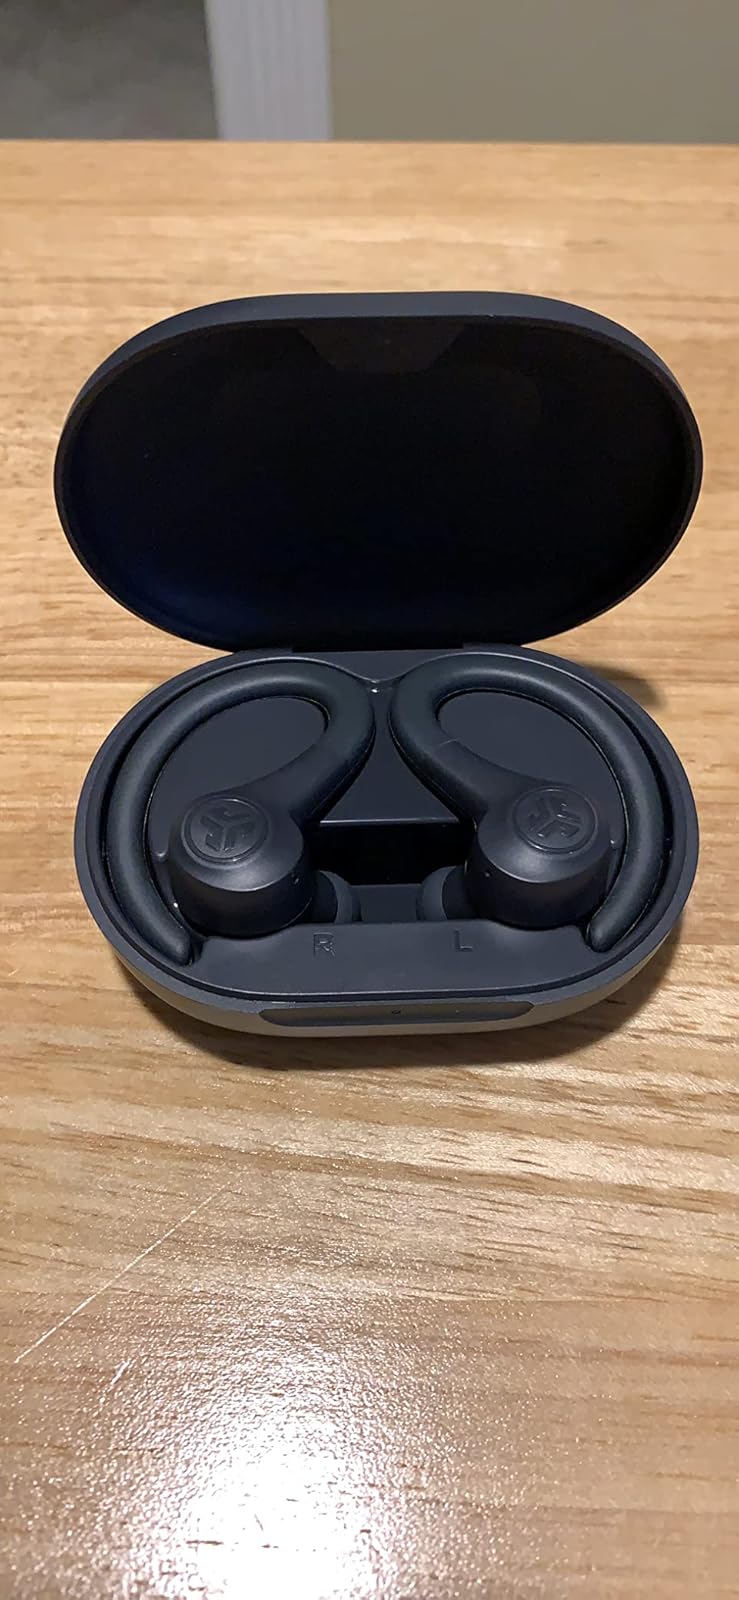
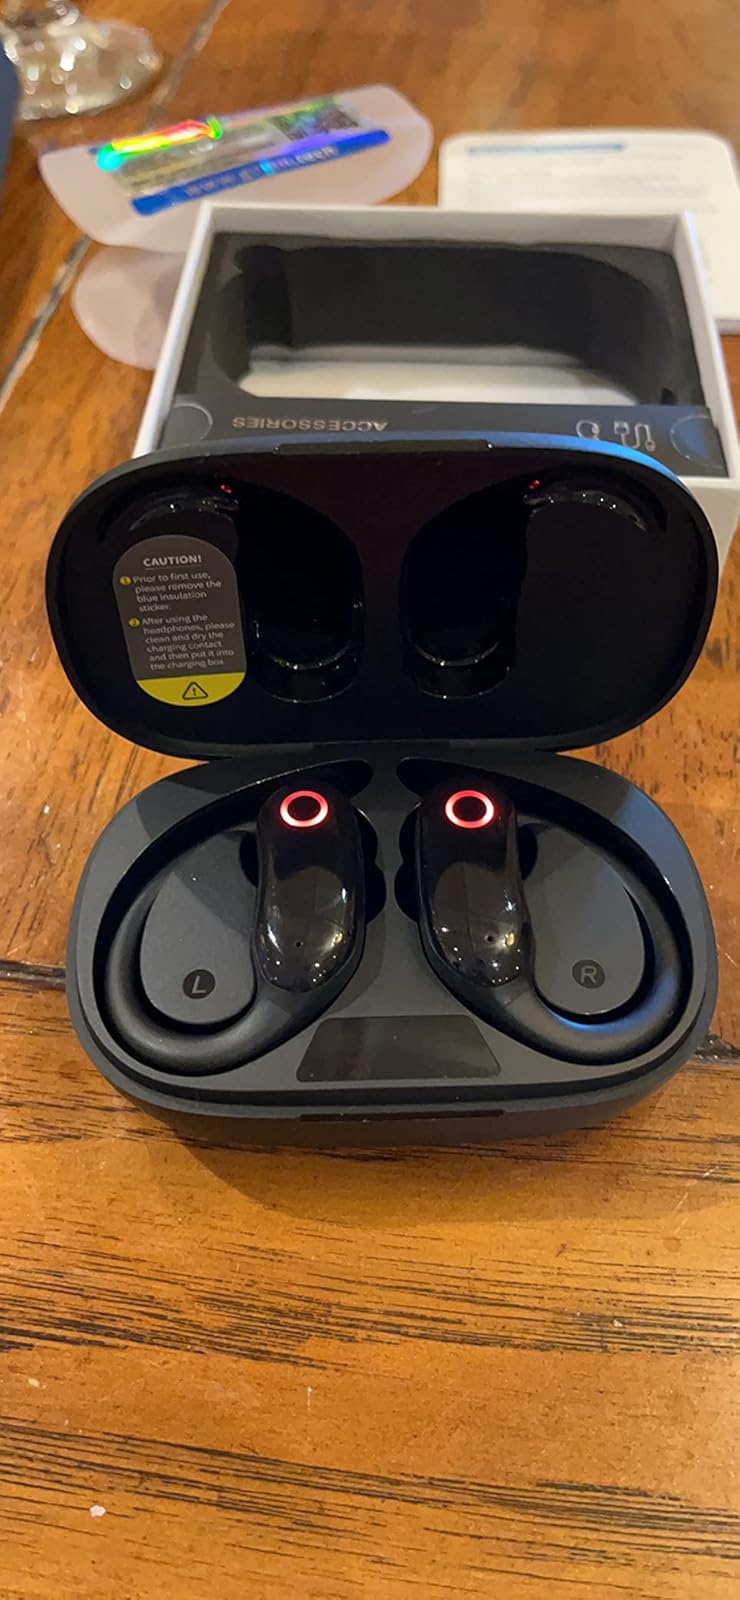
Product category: earbuds
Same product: no